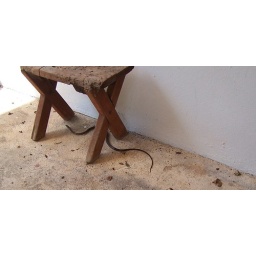
This snake made it's appearance by dropping itself from a tree onto a plant I was standing next to!